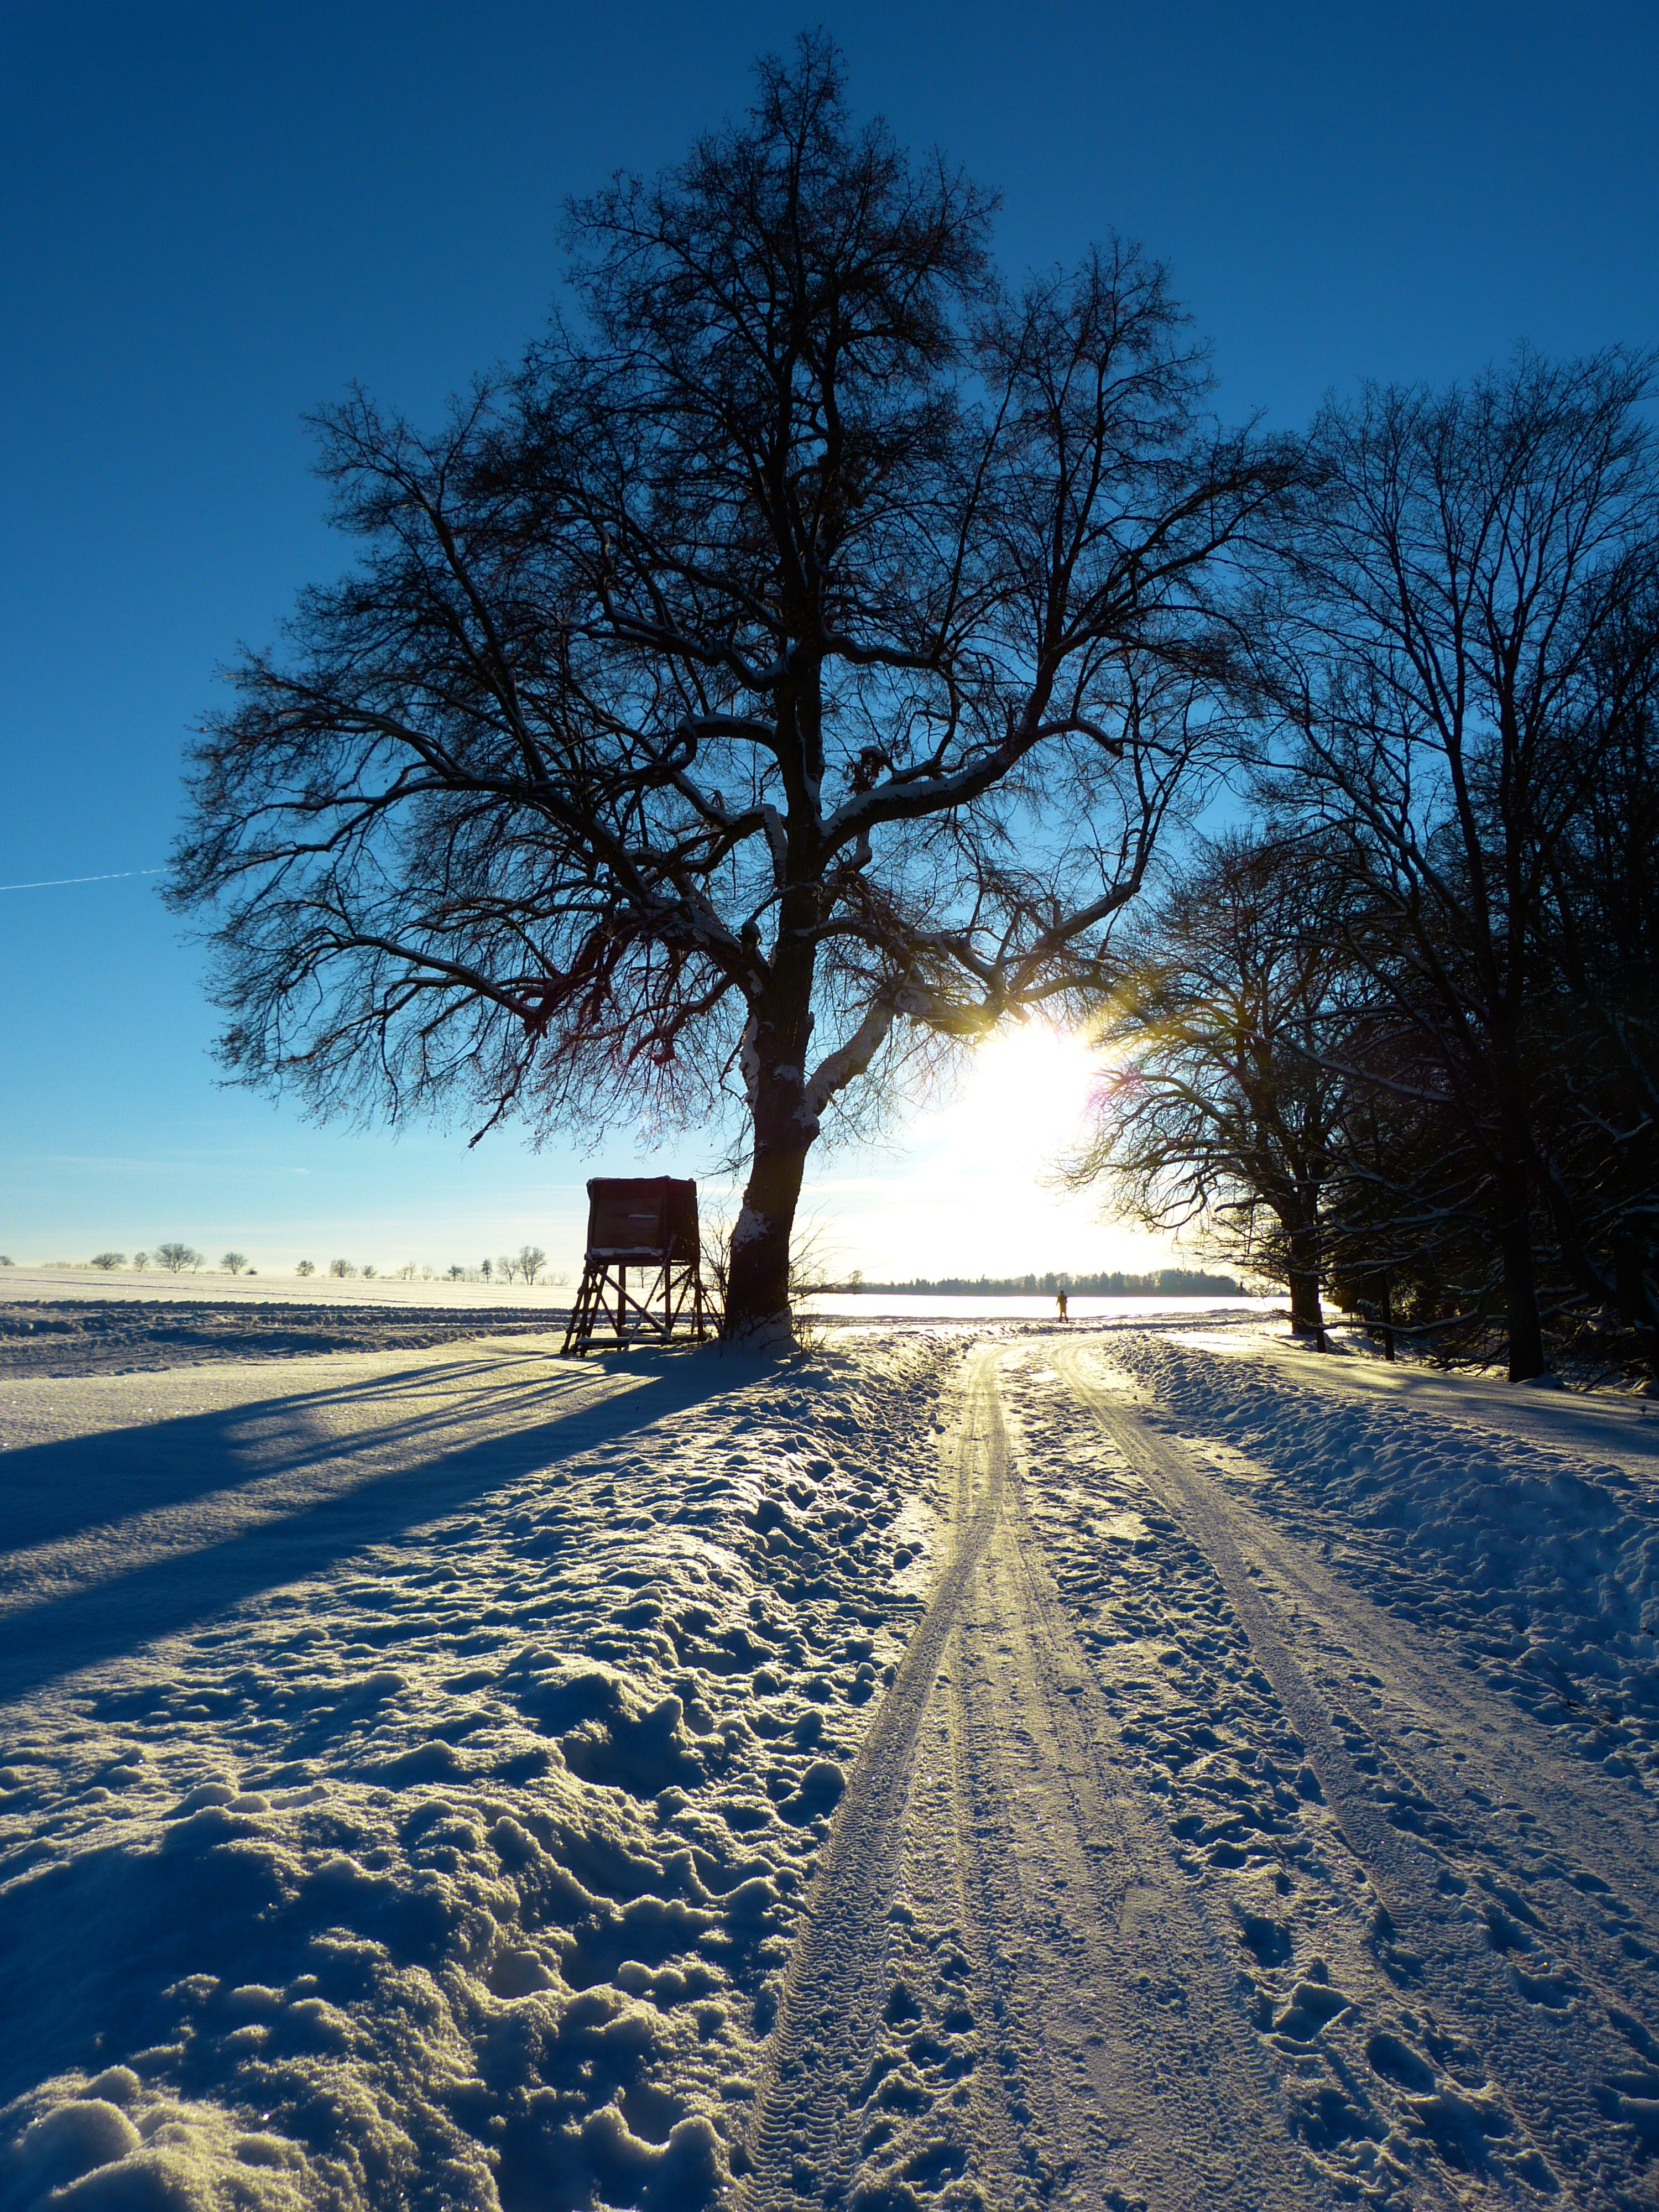
landscape, tree, nature, snow, winter, sunlight, morning, frost, dawn, dusk, ice, evening, weather, season, away, wintry, abendstimmung, traces, freezing, winter mood, snow landscape, atmospheric phenomenon, woody plant